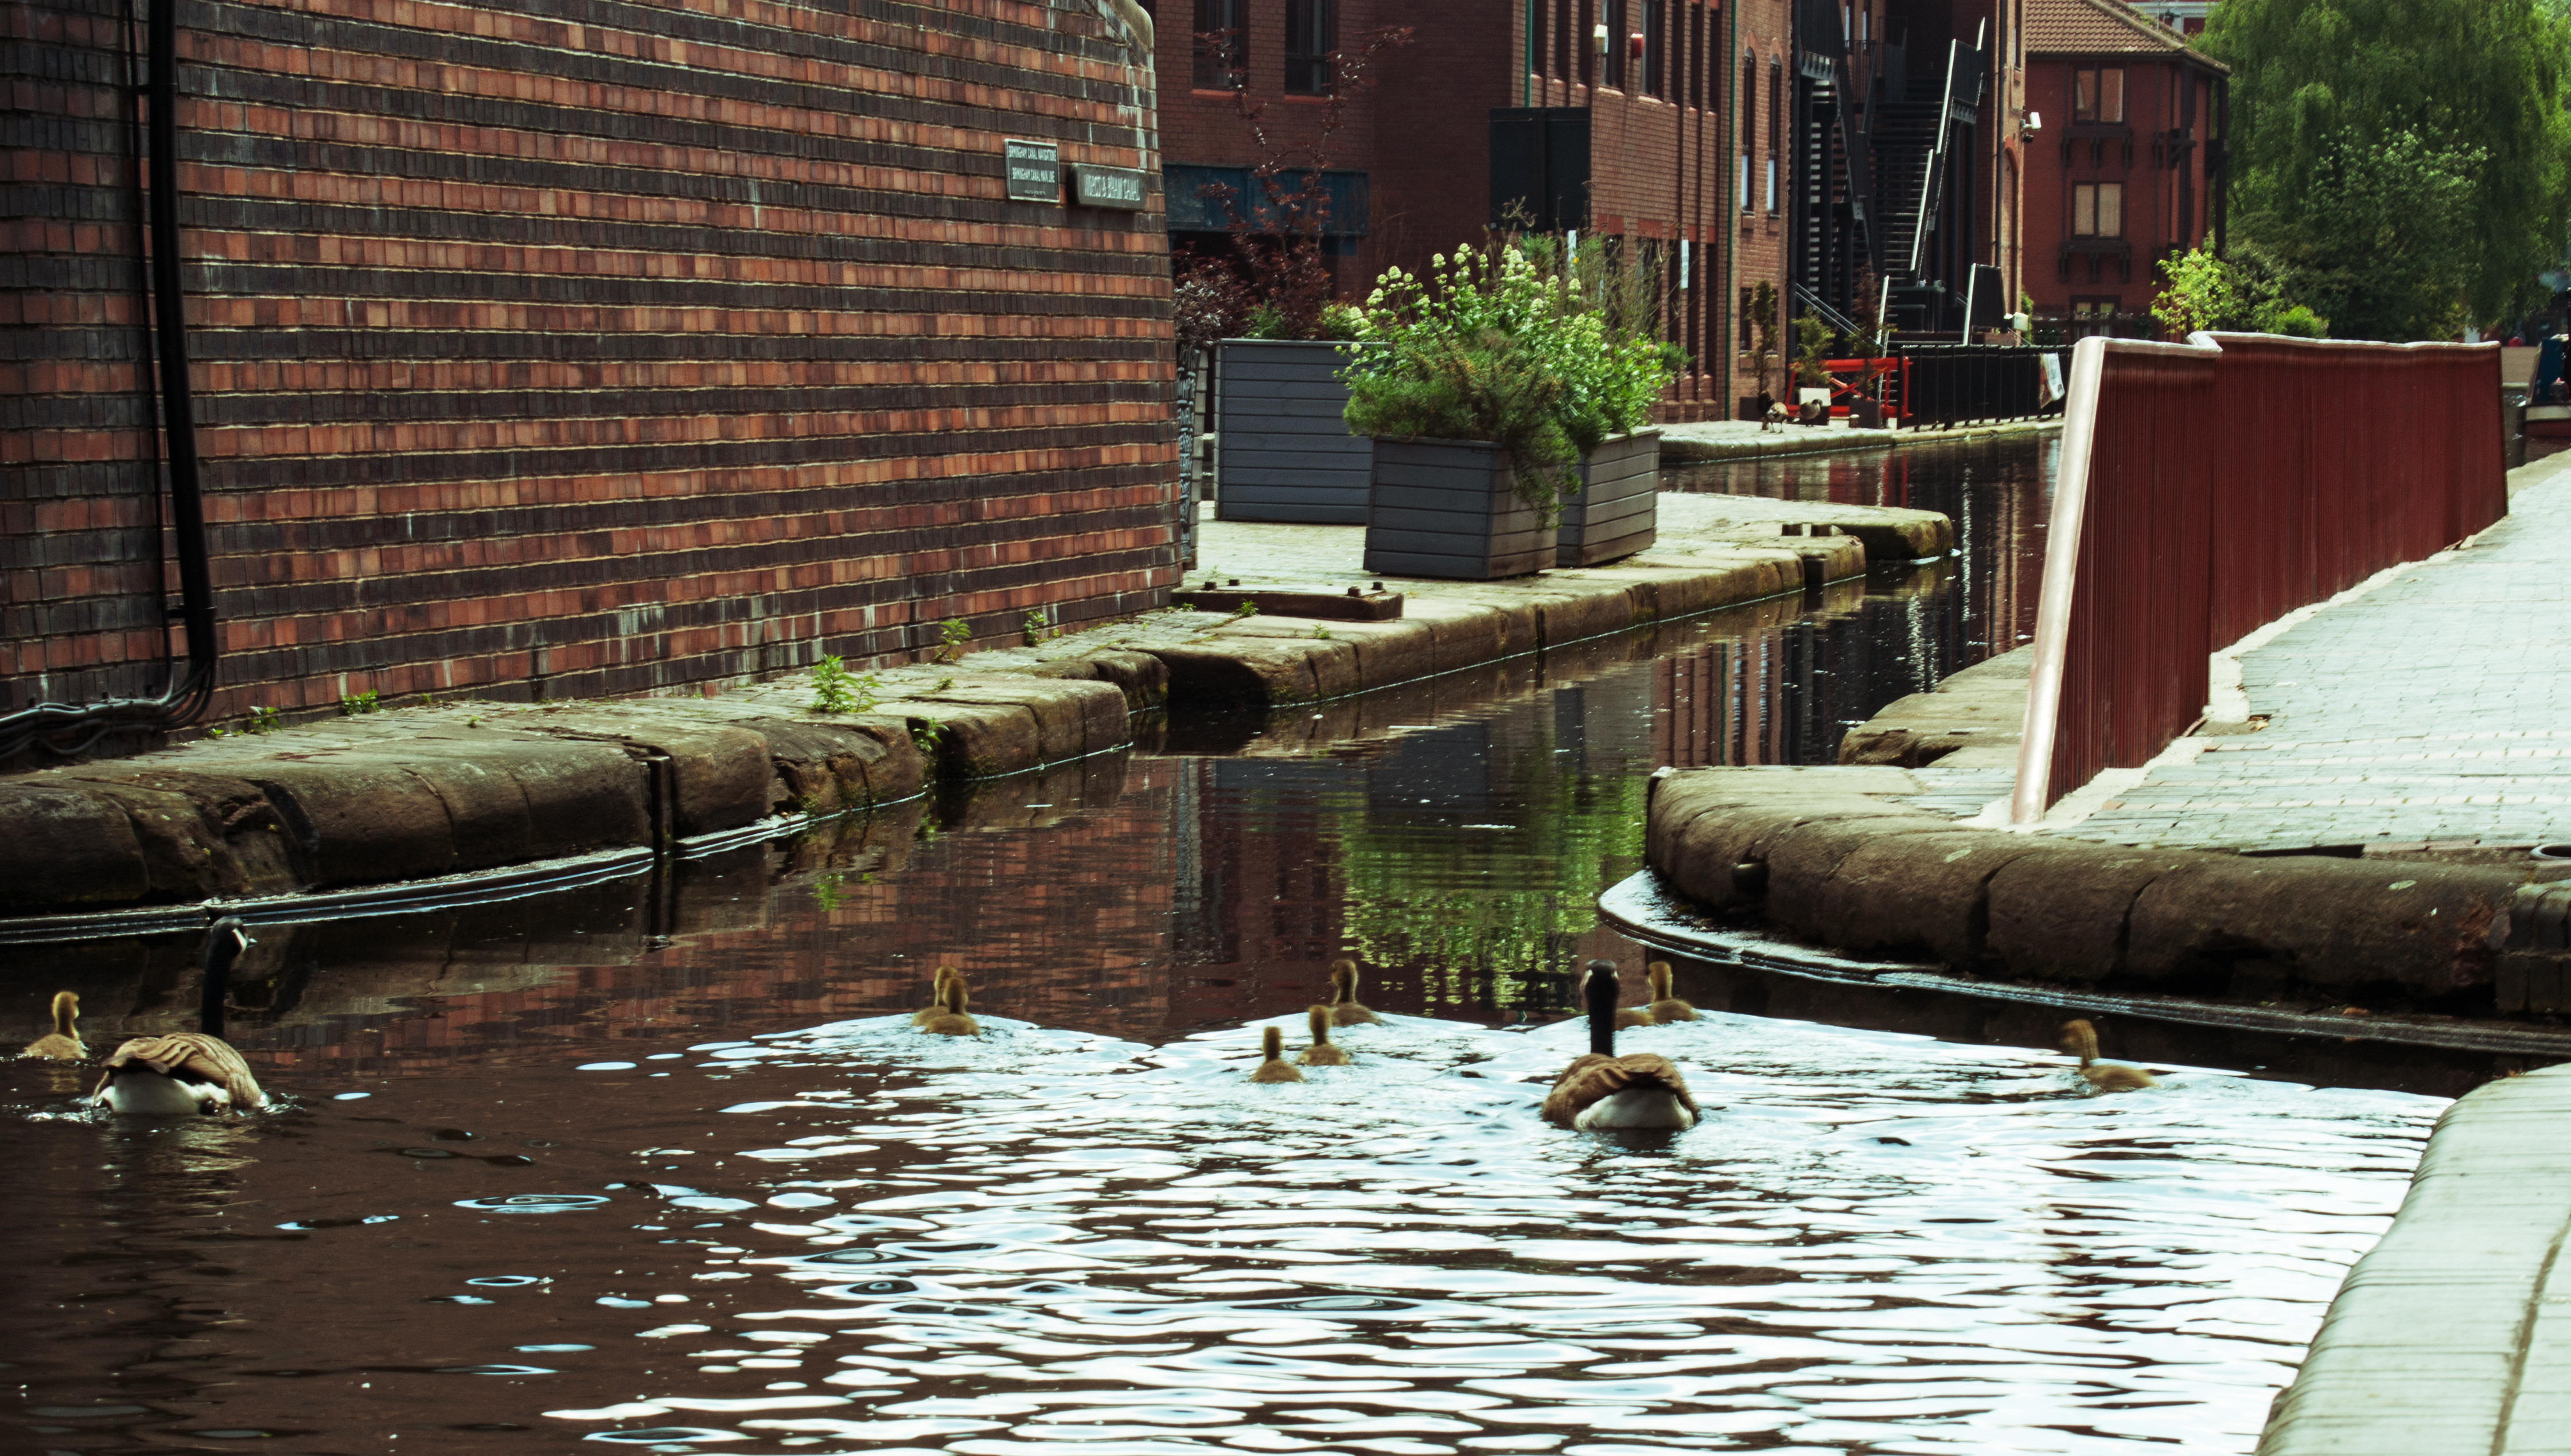
water, nature, wood, city, animal, urban, wall, canal, flock, walkway, pond, spring, natural, backyard, brick, waterway, uk, england, family, place, duck, animals, bricks, duckling, center, ducks, centre, birmingham, leader, ducklings, follow, leaders, following, gaggle, brindley